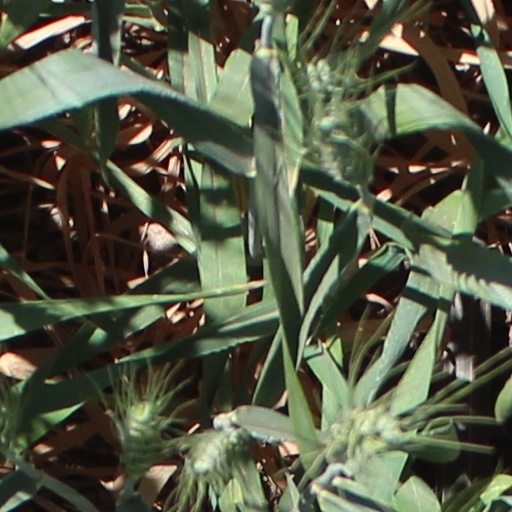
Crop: wheat